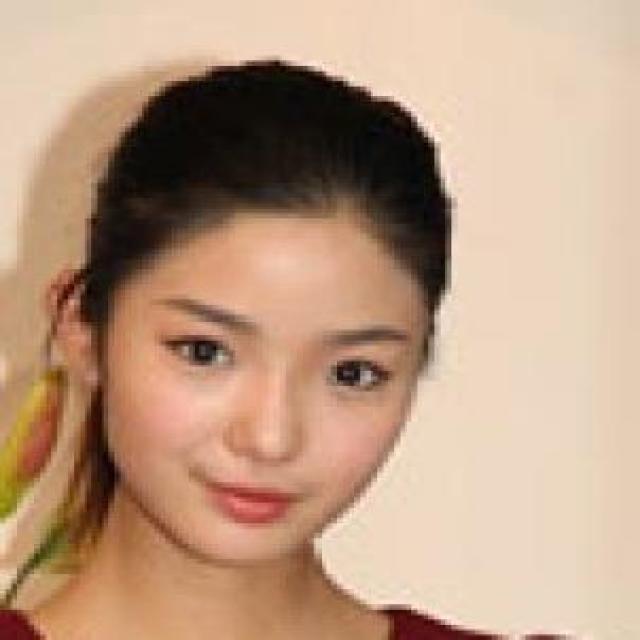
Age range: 13-20